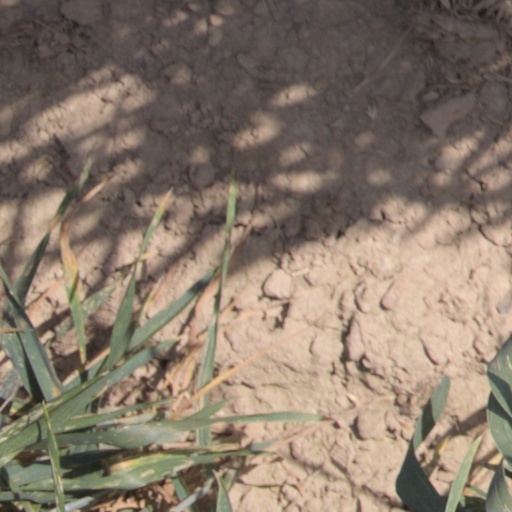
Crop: wheat